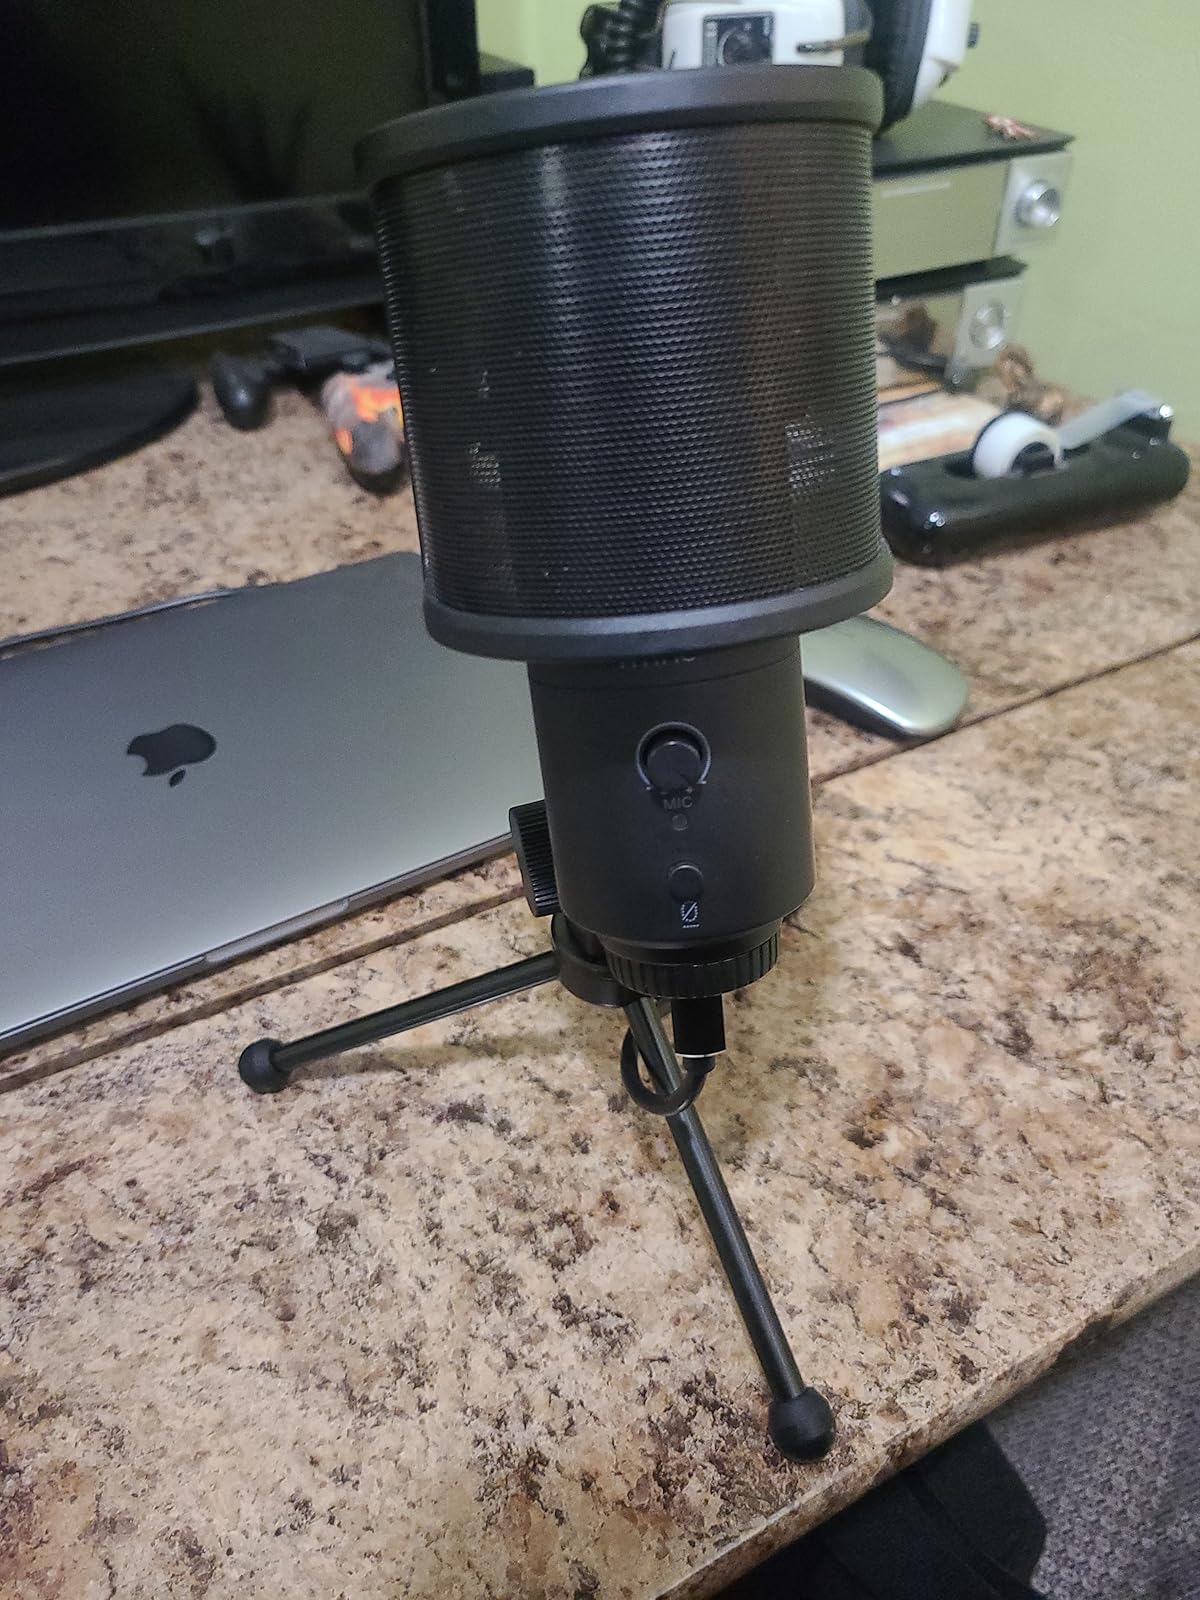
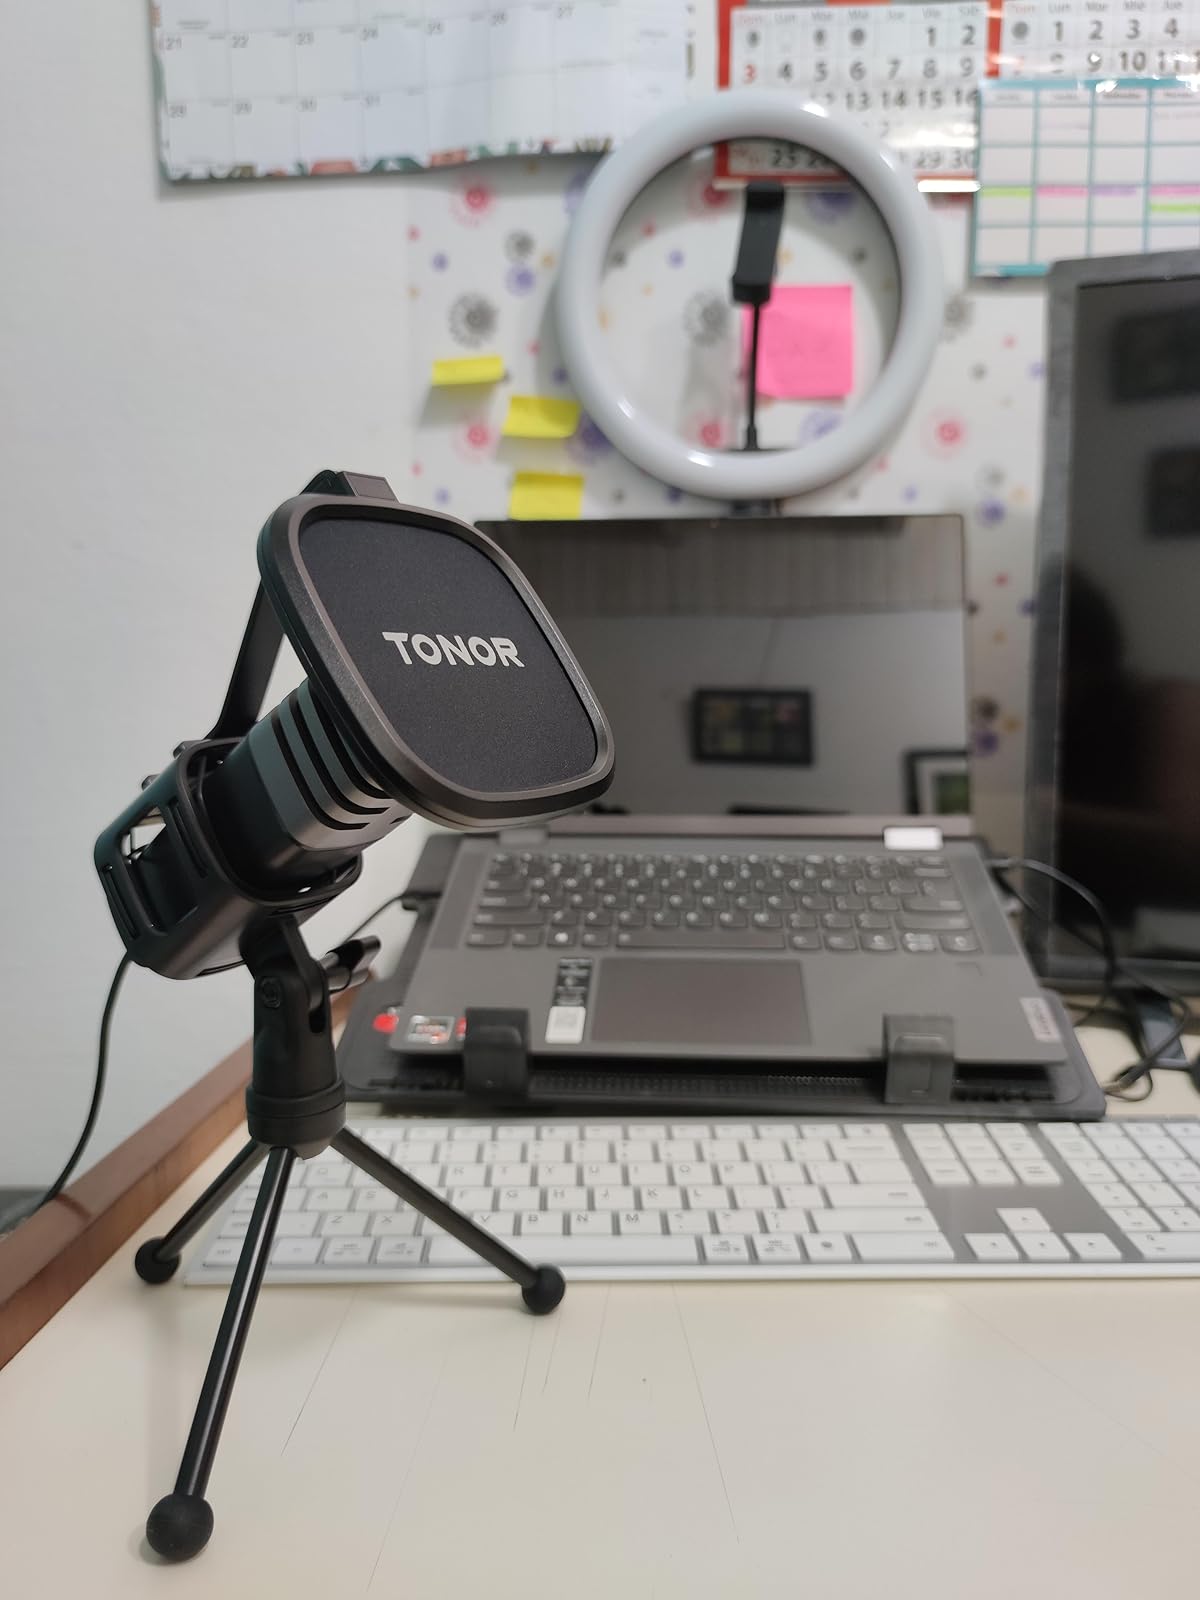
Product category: microphone
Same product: no